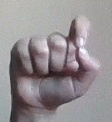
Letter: fa